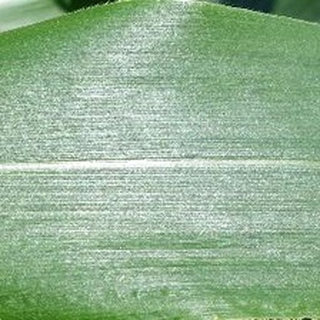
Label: healthy_corn